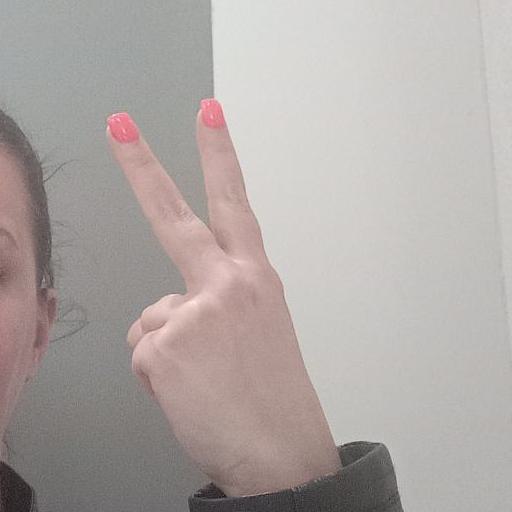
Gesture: peace_inverted